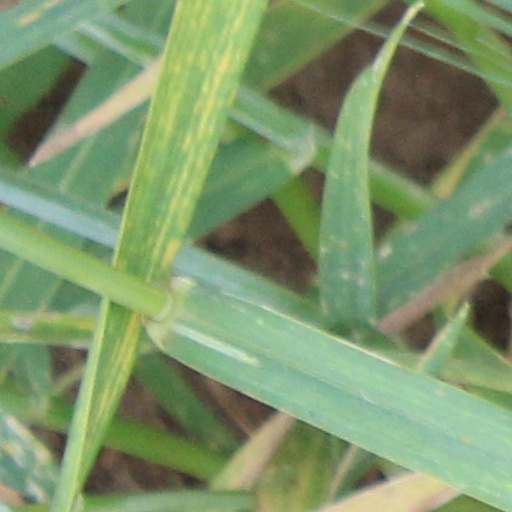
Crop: wheat